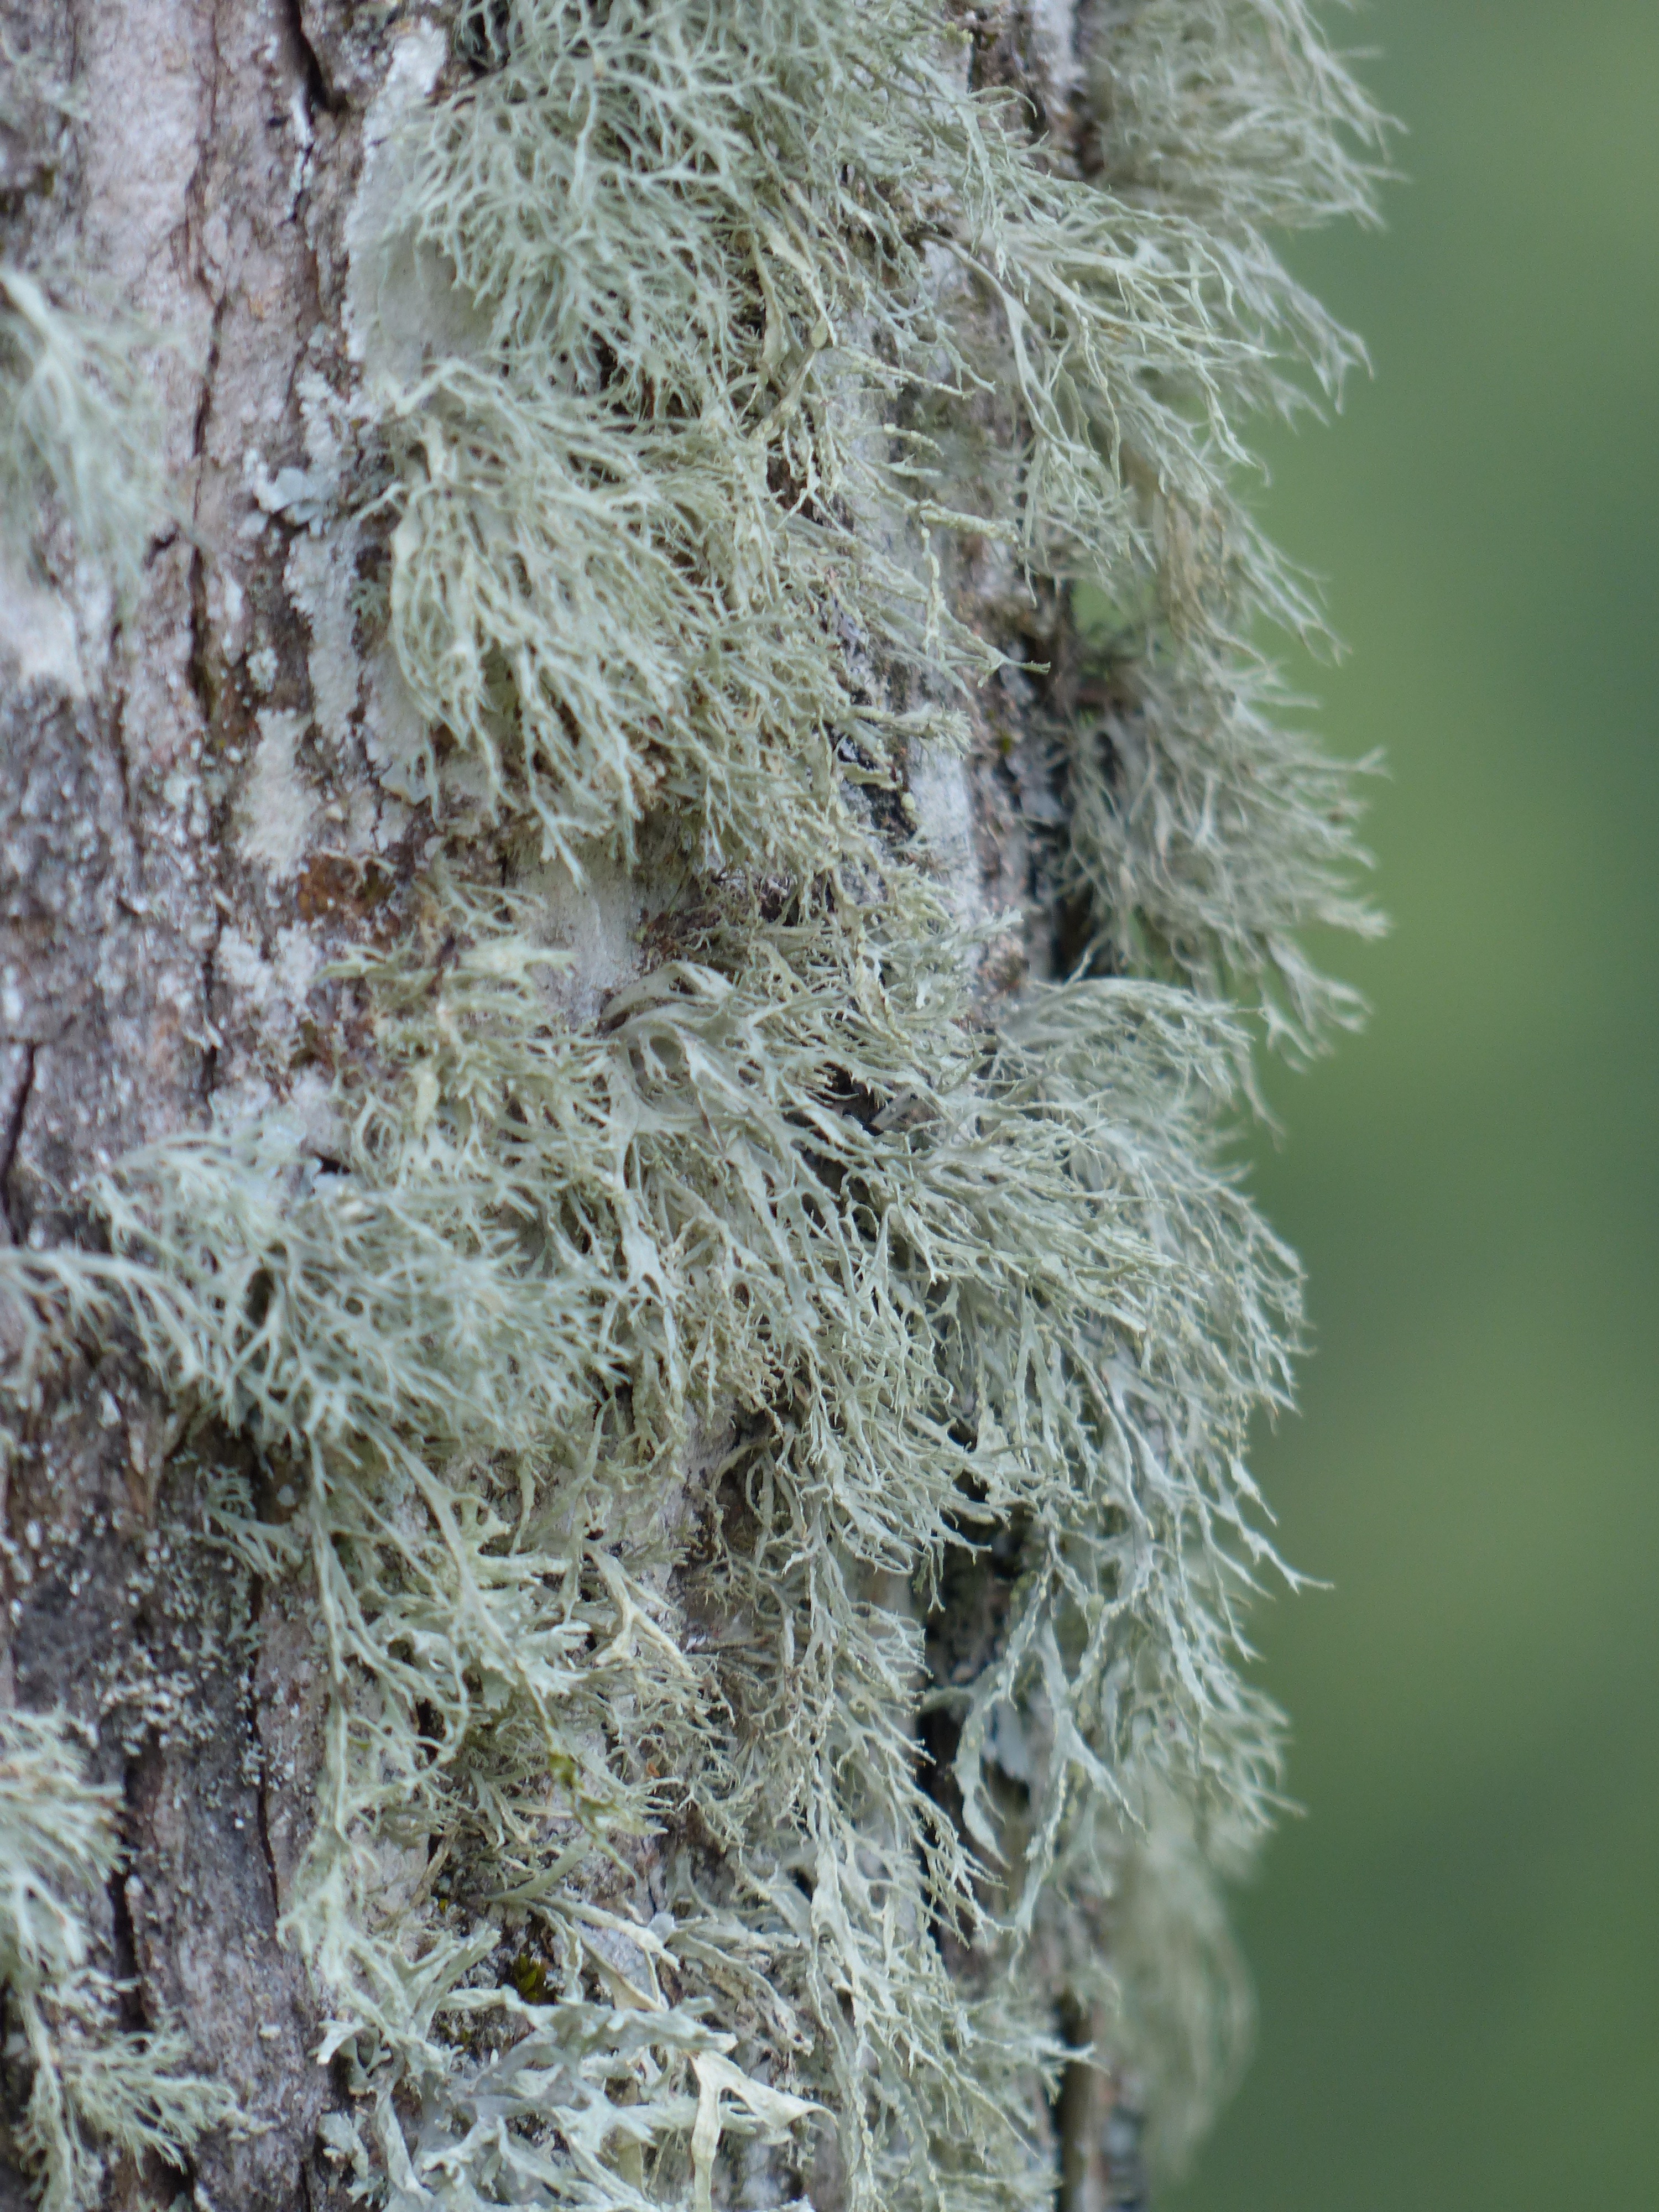
tree, grass, branch, plant, leaf, flower, frost, bark, green, flora, lichen, tree bark, shrub lichen species, barber's itch, grass family, plant stem, land plant, brush braid, doris farinacea